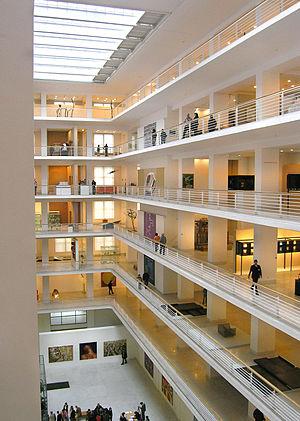
Le palais des foires et expositions est un bâtiment construit dans le style constructiviste pour abriter les foires et expositions à Prague. Il abrite les collections contemporaines de la Galerie nationale à Prague. Depuis mai 2012, les vingt toiles monumentales de L'Épopée slave d'Alfons Mucha sont exposées au rez-de-chaussée.
Prague est la capitale et la plus grande ville de la Tchéquie, en Bohême. Située au cœur de l'Europe centrale, à l'ouest du pays, la ville est édifiée sur les rives de la Vltava.